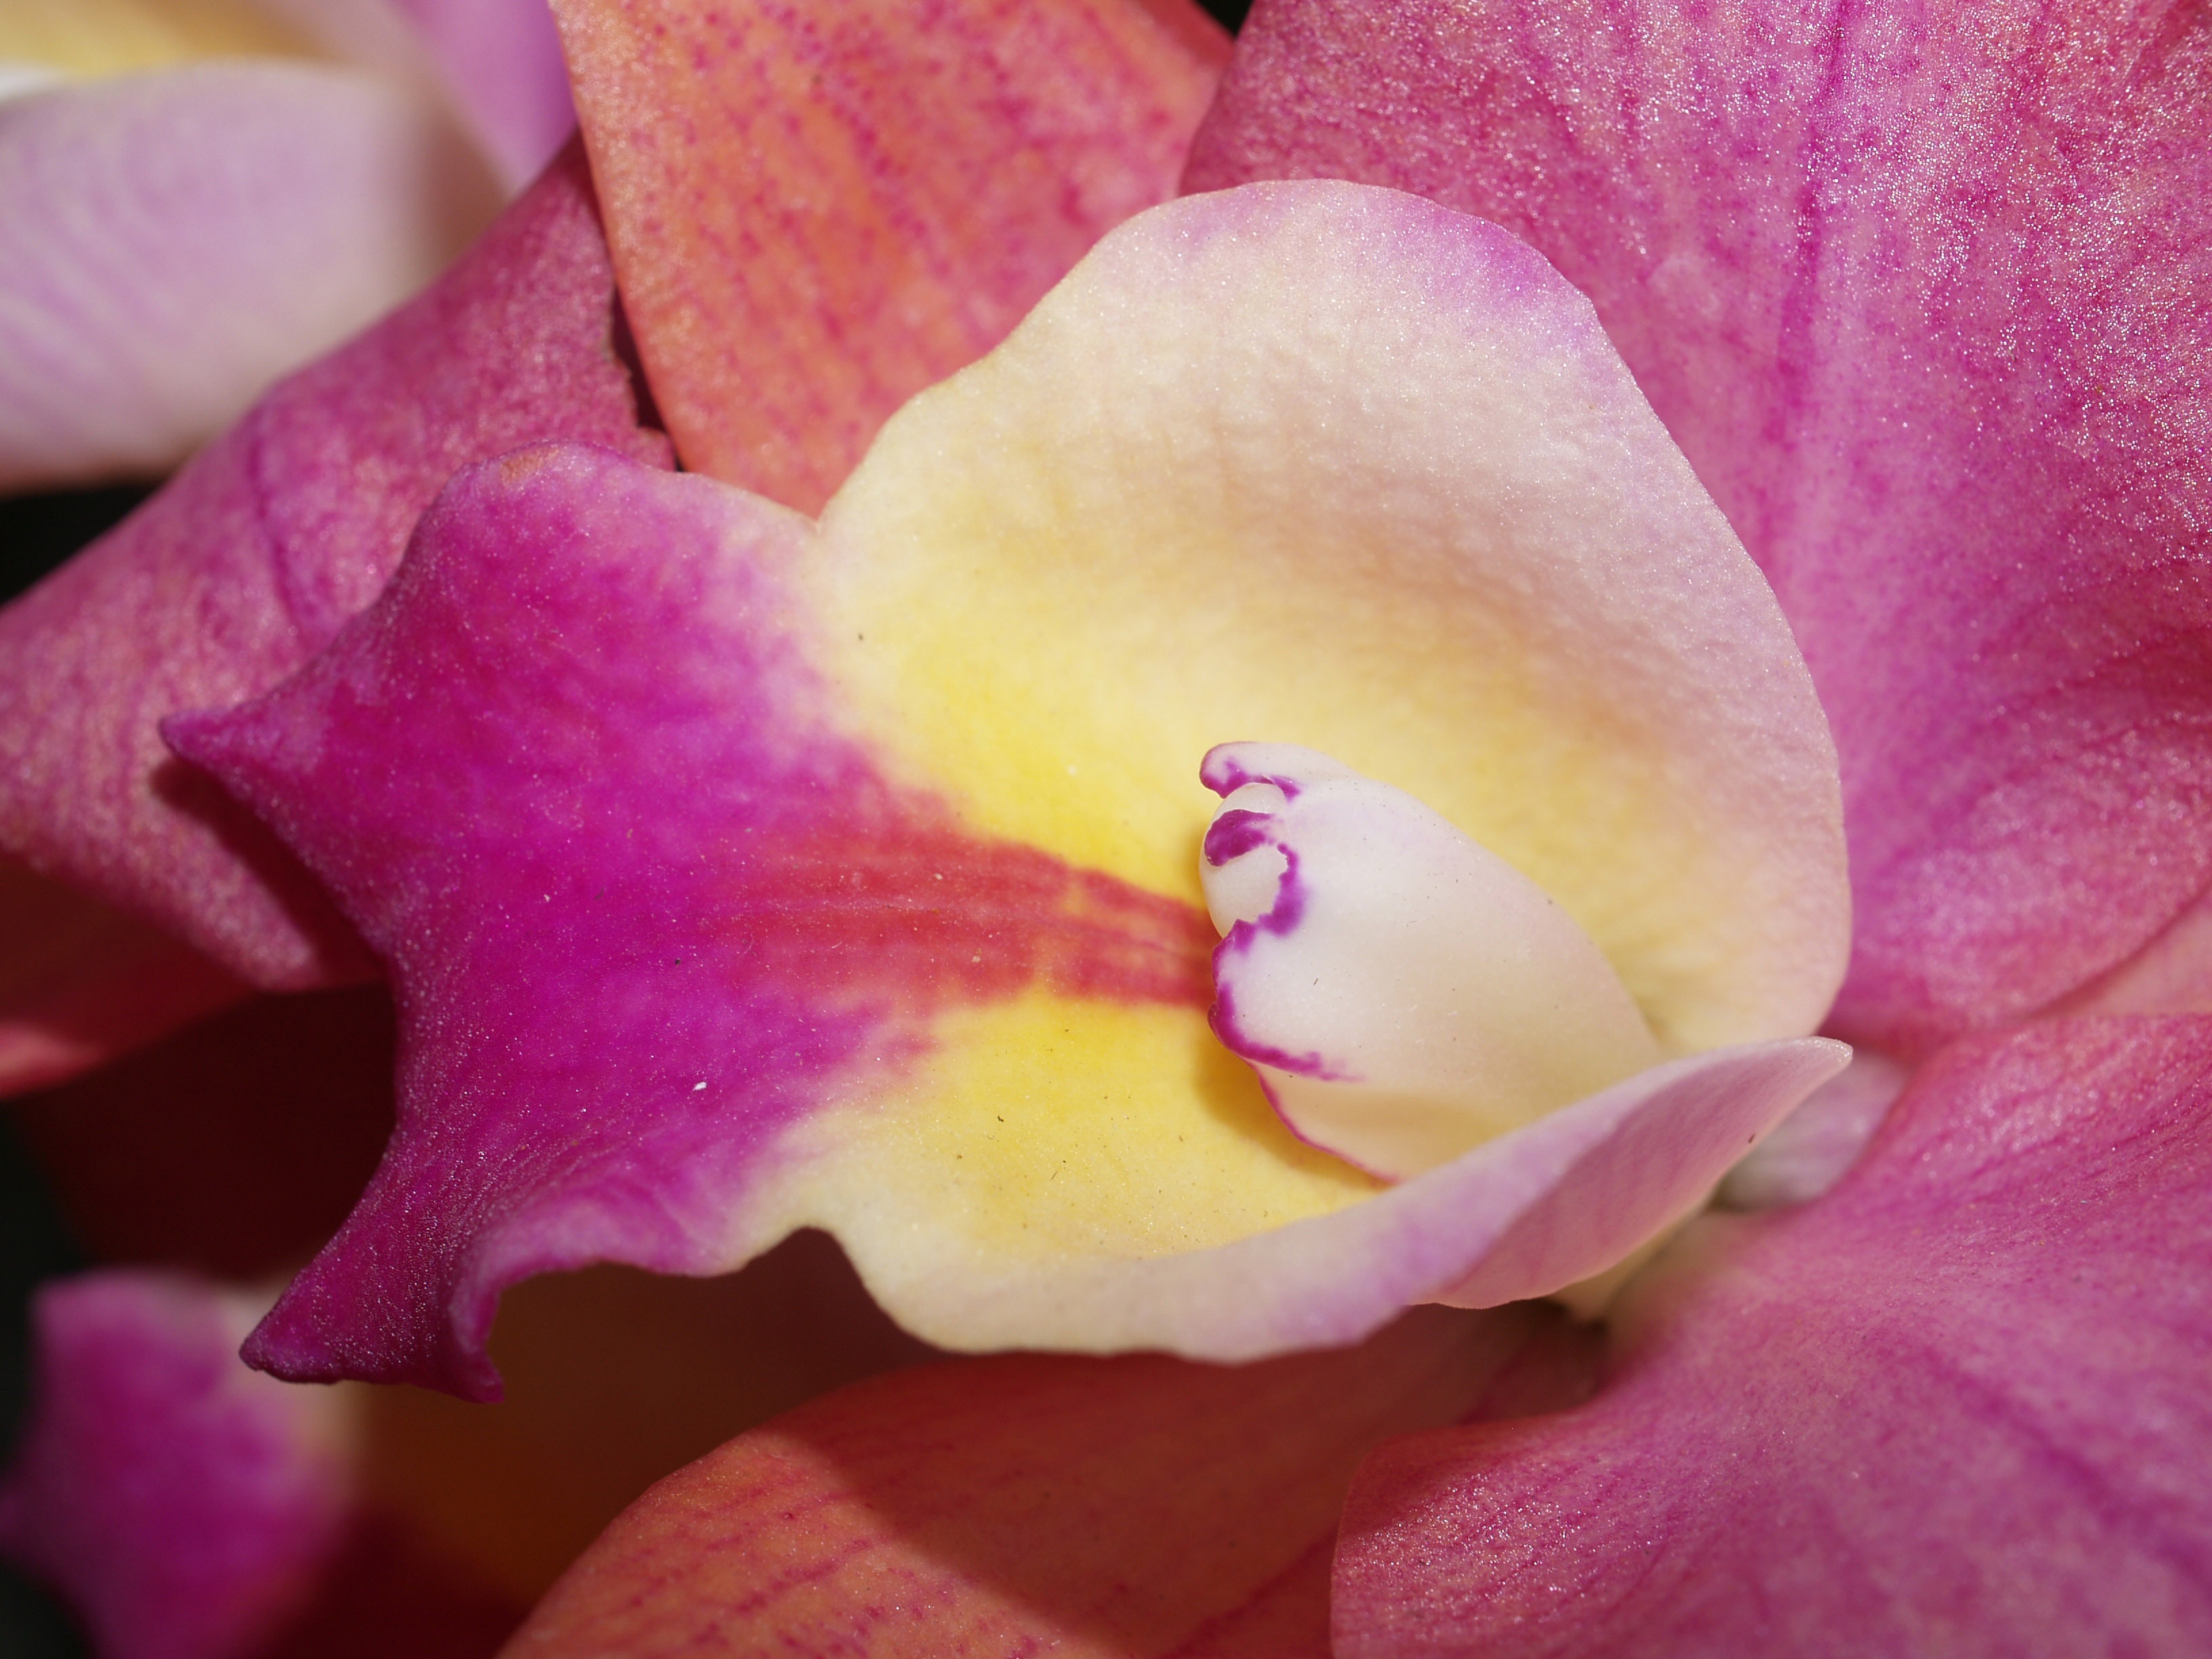
nature, branch, blossom, growth, plant, photography, flower, purple, petal, bloom, summer, daisy, foliage, bouquet, decoration, spring, tropical, lush, color, natural, clean, botany, pink, flora, botanical, orchid, close up, luxury, ornate, decorative, violet, blowing, bright, head, beautiful, conservation, event, exotic, bud, oriental, elegance, individual, carpel, macro photography, flowering plant, phalanxes, land plant, moth orchid